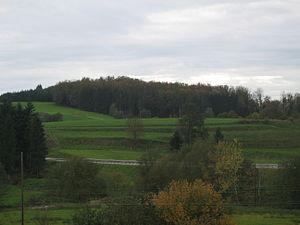
Deycimont est une commune française située dans le département des Vosges, en région Grand Est.